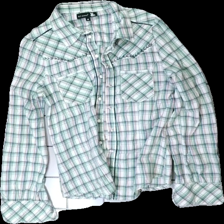
View: front
Type: Shirt
Category: Ladies
Brand: Not in the list
Brand text on label: N.Y NEARYOU
Colors: Green, Red, White, Multicolor
Material: 100% cotton
Pattern: Checkered print
Cut: Regular
Size: M
Season: All
Price range: 50-100
Recommended usage: Reuse
Description: Green checkered shirt for women